Cobi (building blocks)

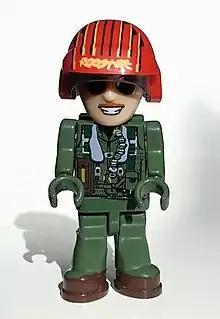
An example of a minifigure produced by Cobi.

Aside from military replicas, Cobi also produces licensed models of cars and vehicles from leading automobile brands like Maserati, Jeep and Renault. Cobi has also moved into ancient history themes, with sets based on the Roman Empire.